Lichtenburg Commando

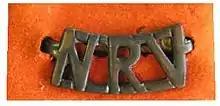
UDF era National Reserve of Volunteers shoulder tab

During this era, this commando was mainly used for area force protection, search and cordons as well as stock theft control assistance to the rural police.